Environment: real
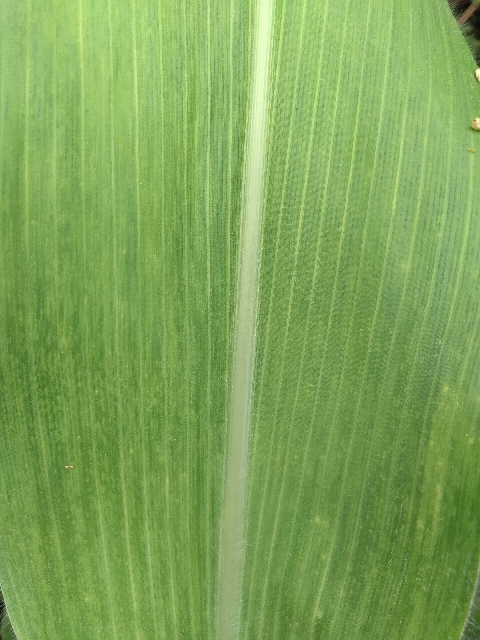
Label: lethal_necrosis